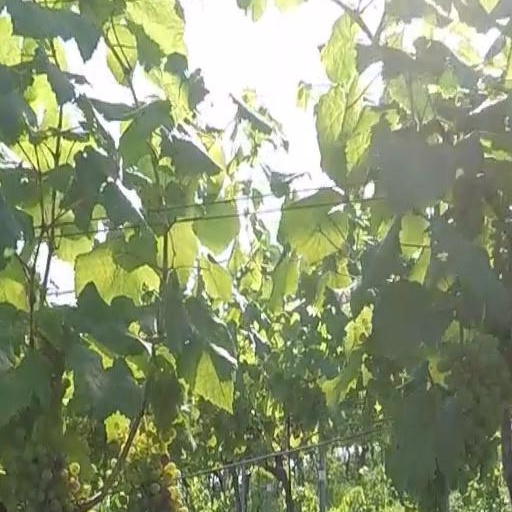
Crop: grape